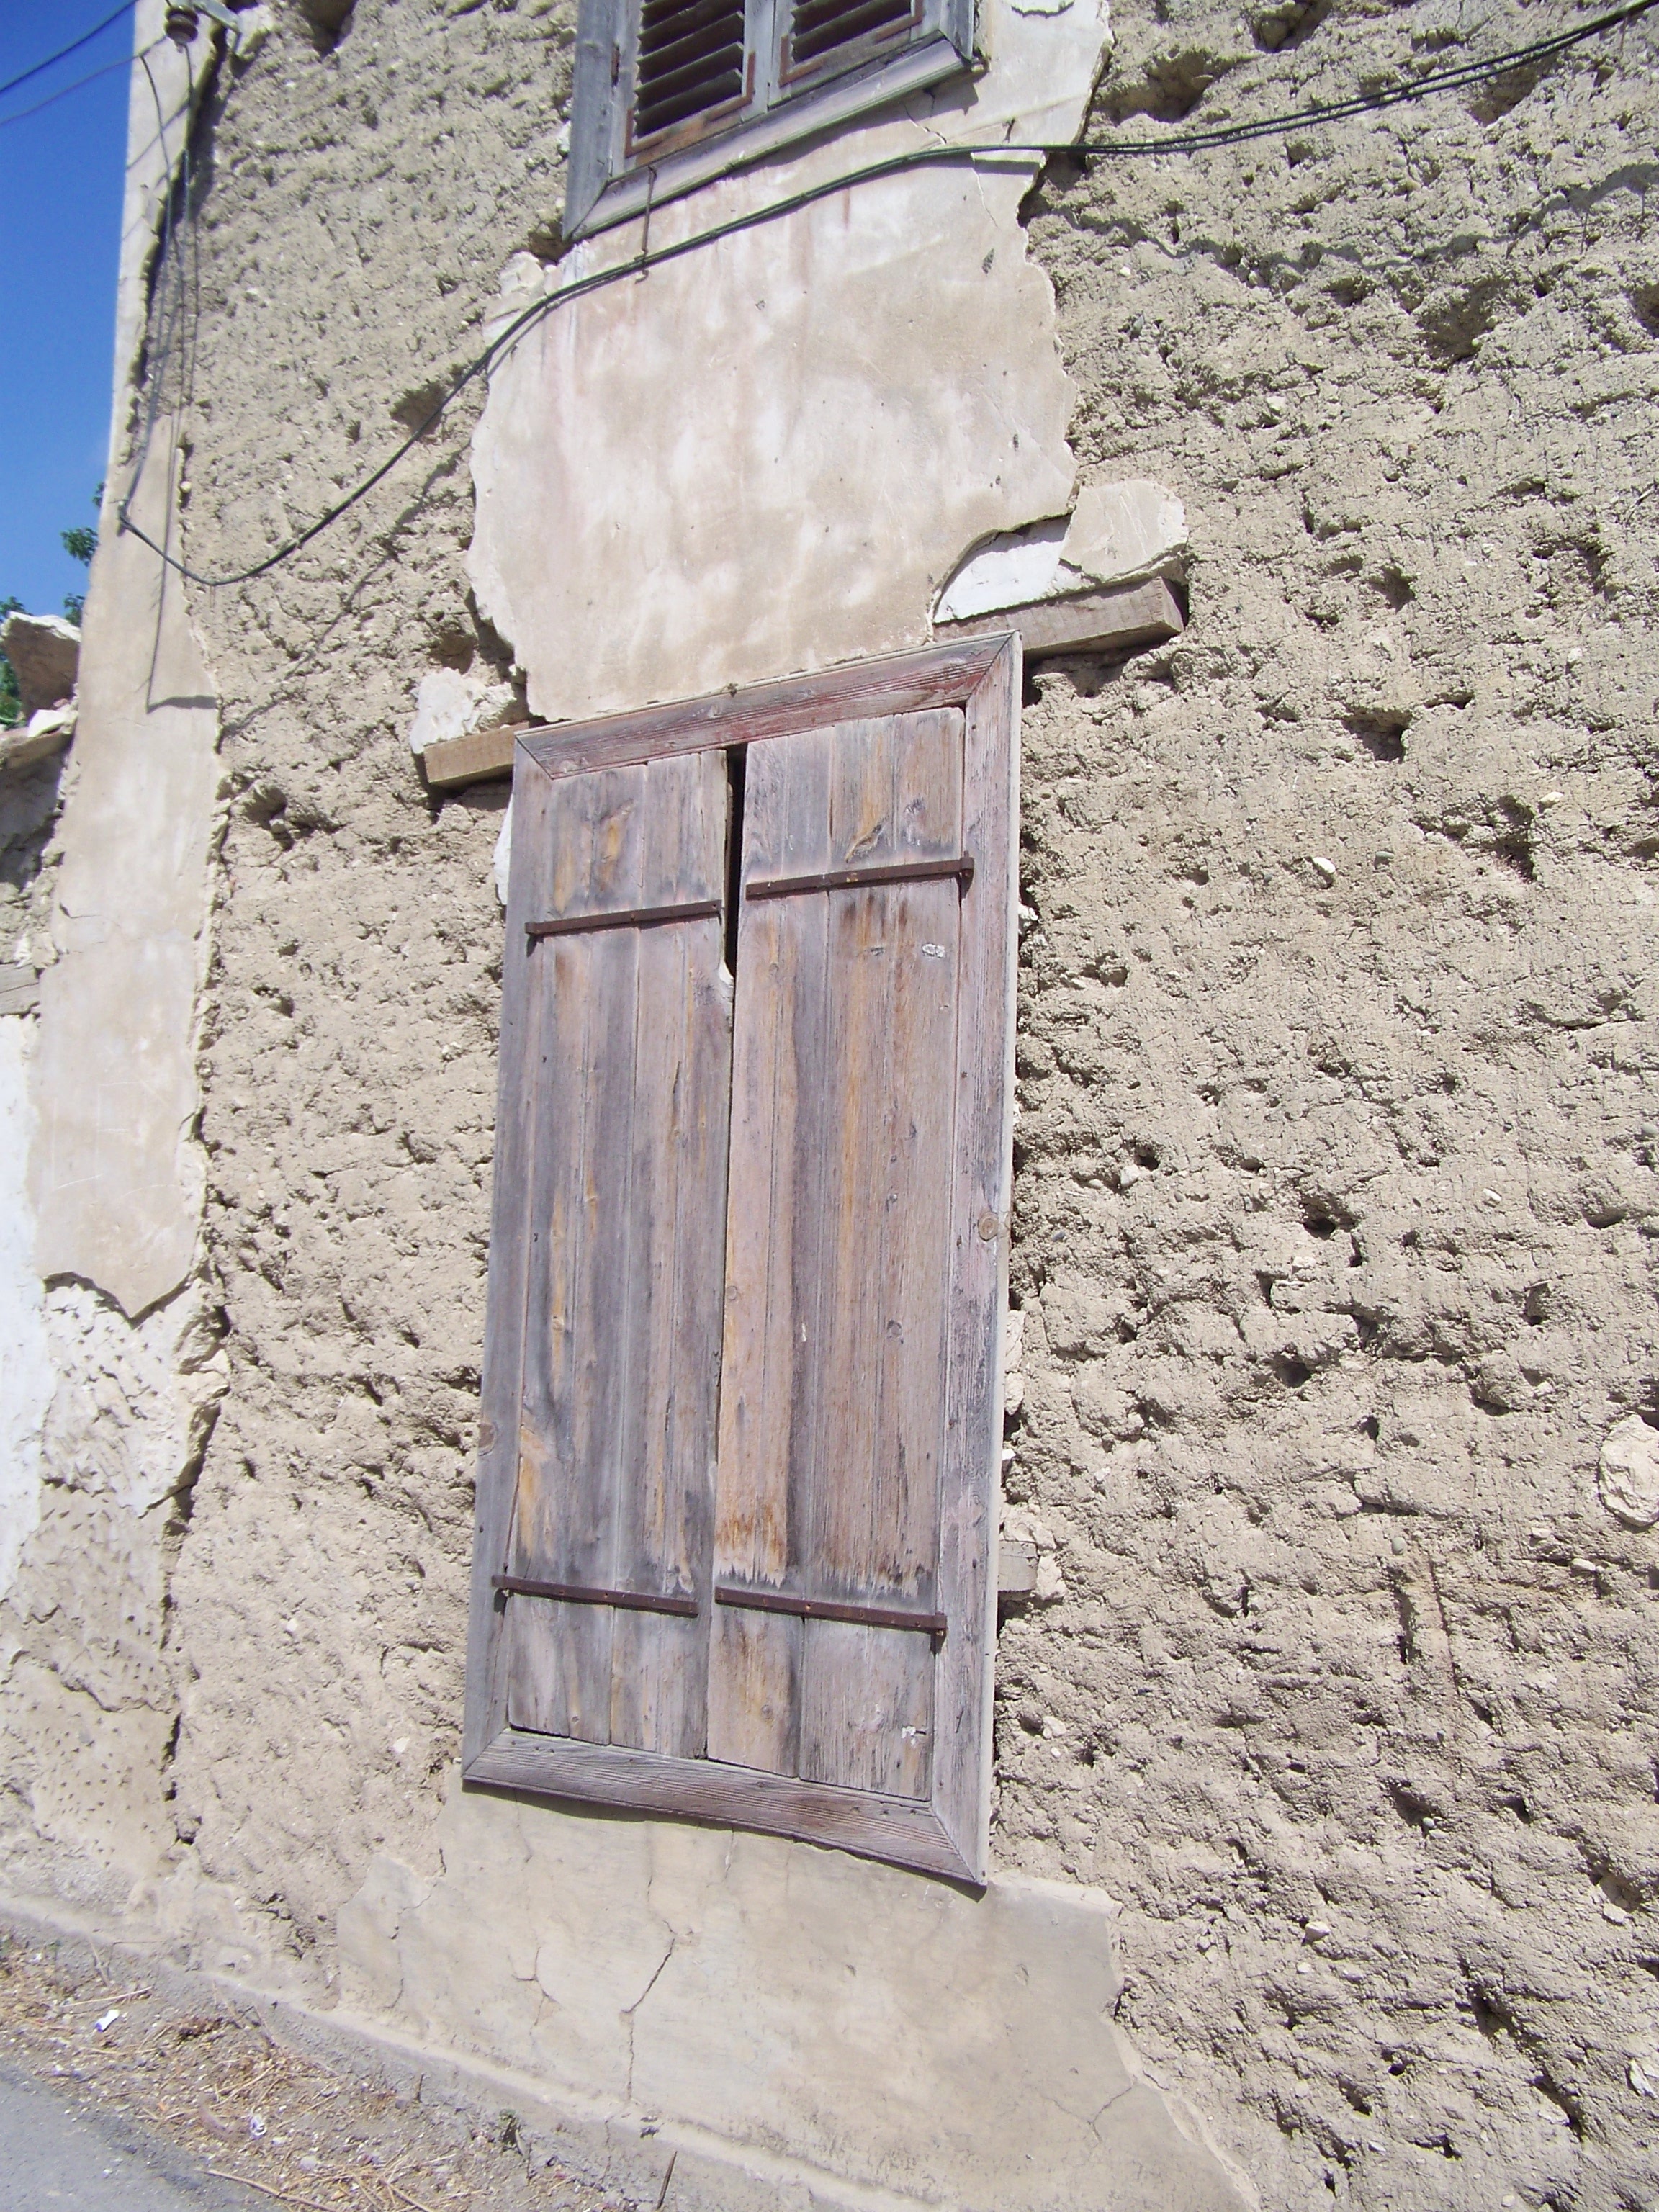
architecture, people, wood, window, wall, monument, facade, historical, stele, ancient history